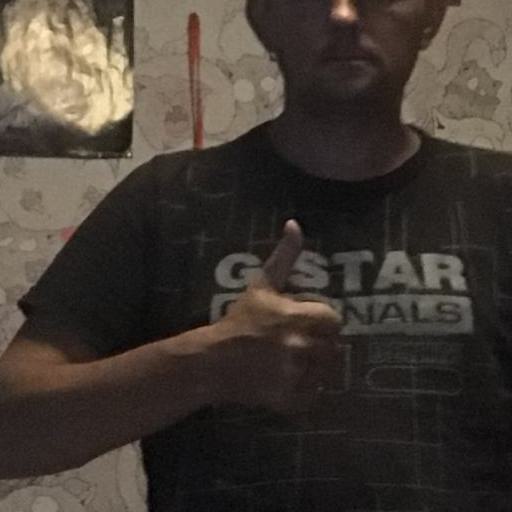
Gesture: like